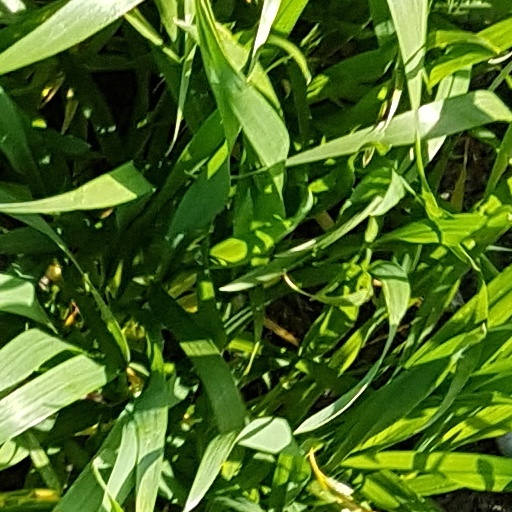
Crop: wheat